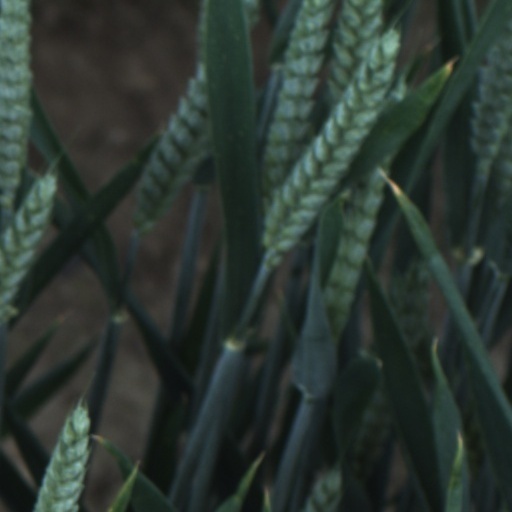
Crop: wheat